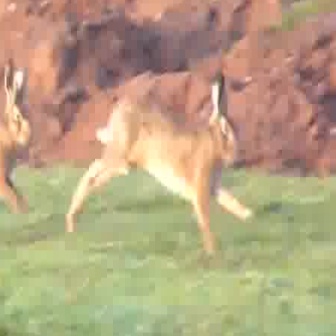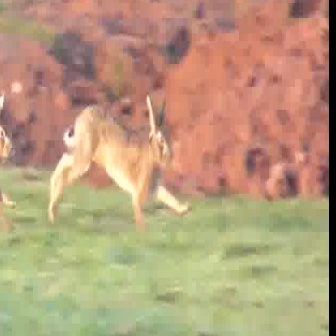
  Please identify the target specified by the bounding box [63,68,251,255] in the first image and locate it in the second image. Return the coordinates in [x_min,y_min,x_max,y_max] format.
Answer: [47,90,190,234]